Sergiy Korsunsky

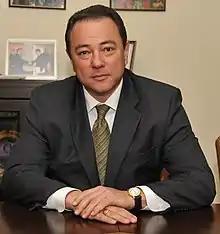

Sergiy Korsunsky (born August 10, 1962) is a Ukrainian diplomat. He previously served as Chargé d'affaires of Ukraine to the United States during 2005 and Ambassador Extraordinary and Plenipotentiary of Ukraine to Turkey (2008-2016). Director of the Hennadii Udovenko Diplomatic Academy of Ukraine in 2017-2020.